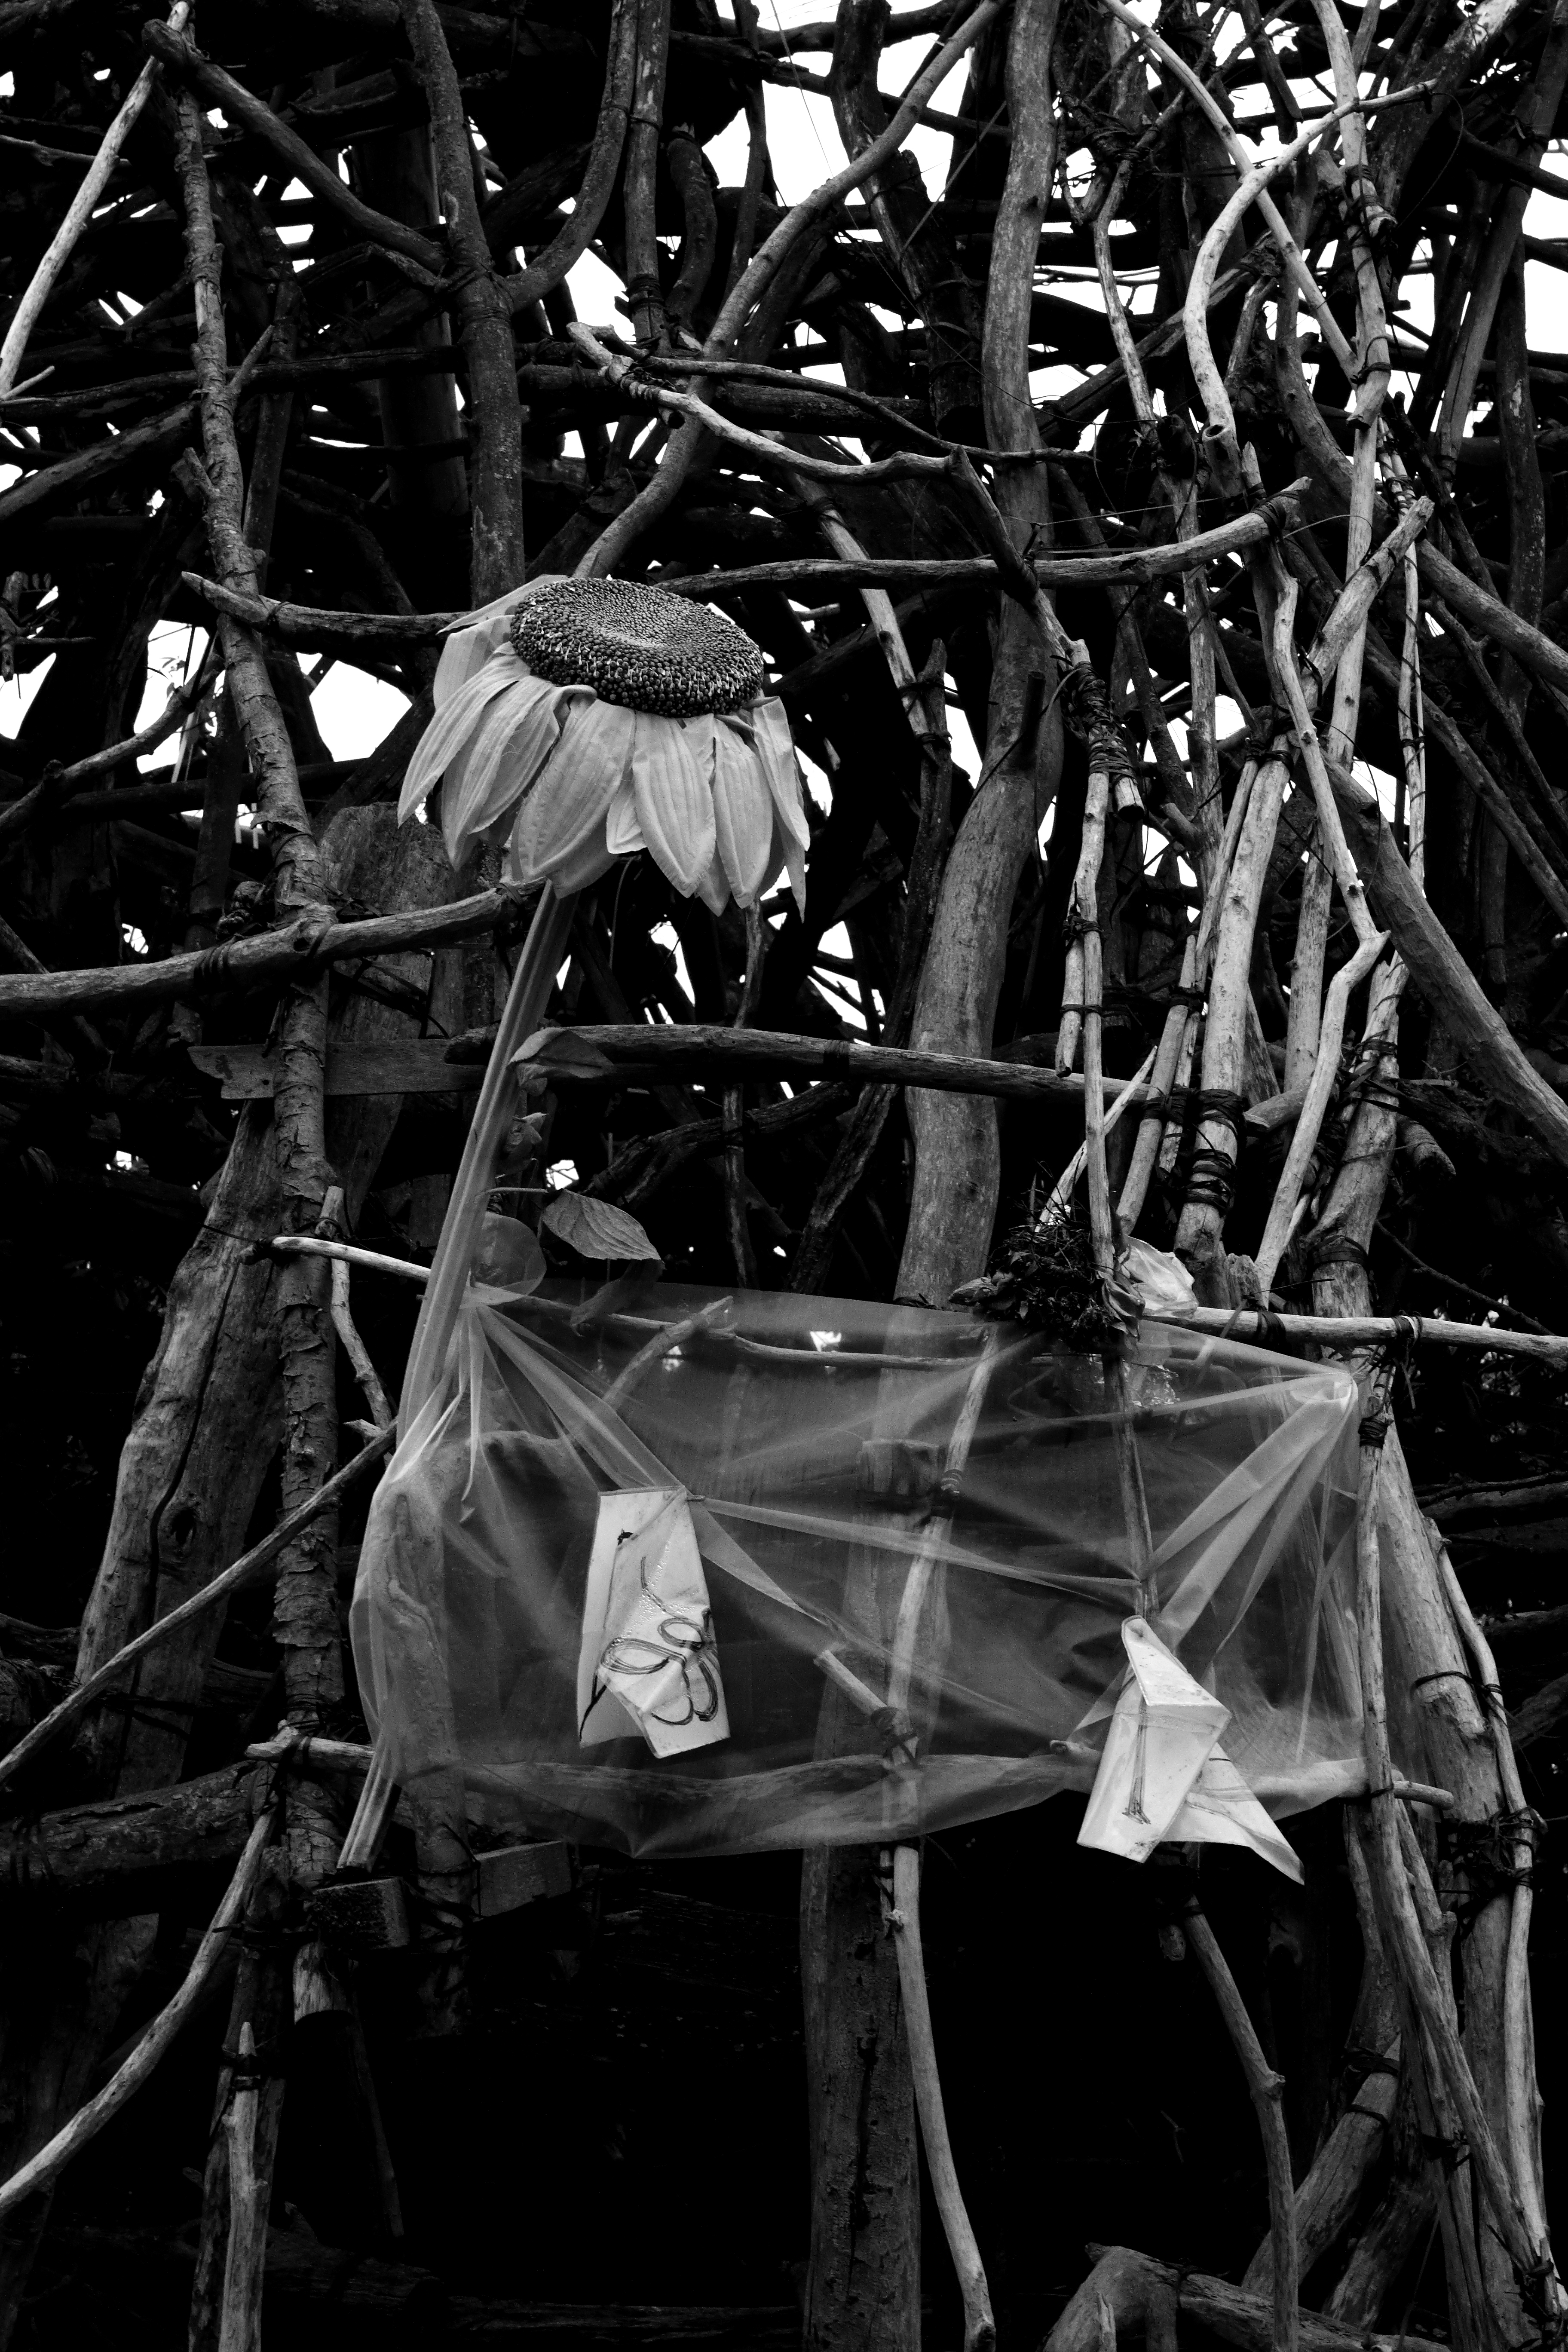
black and white, white, photography, darkness, black, monochrome, bw, blackandwhite, sculpture, blackwhite, art, germany, alemania, allemagne, kunst, sw, schwarzweiss, schwarzweis, badenwrttemberg, installation, germania, mannheim, kurpfalz, badenwurtemberg, schwarzweissfotografie, schwarzweisfotografie, skulptur, artobject, mkv, kunstverein, kunstobjekt, mannheimerkunstverein, monochrome photography